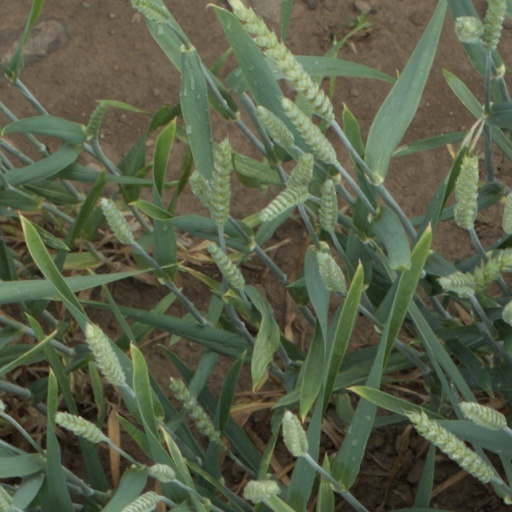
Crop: wheat